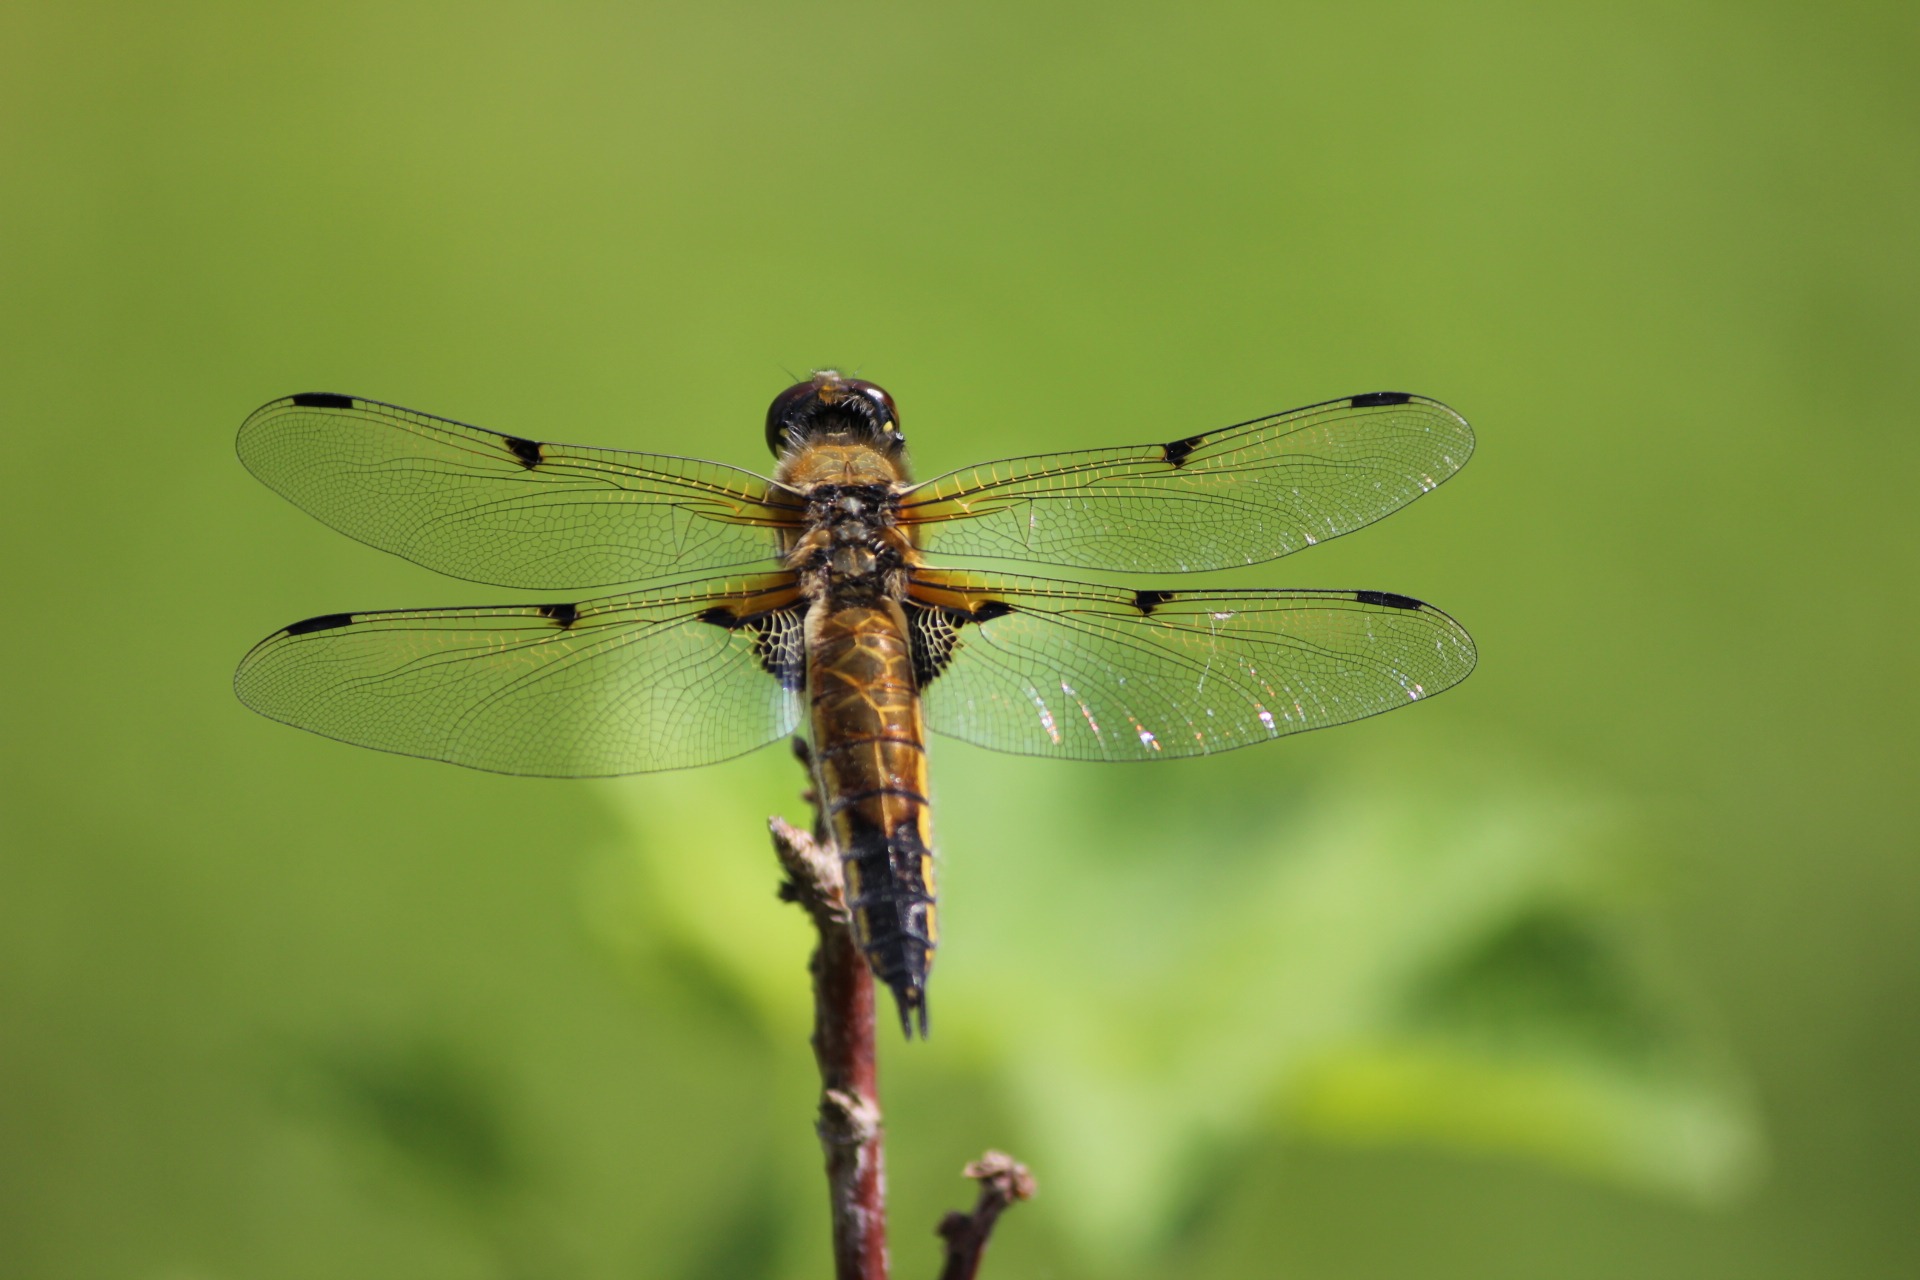
nature, wing, photography, green, insect, fauna, invertebrate, close up, dragonfly, damselfly, finnish, macro photography, arthropod, plant stem, dragonflies and damseflies, lycaenid, net winged insects